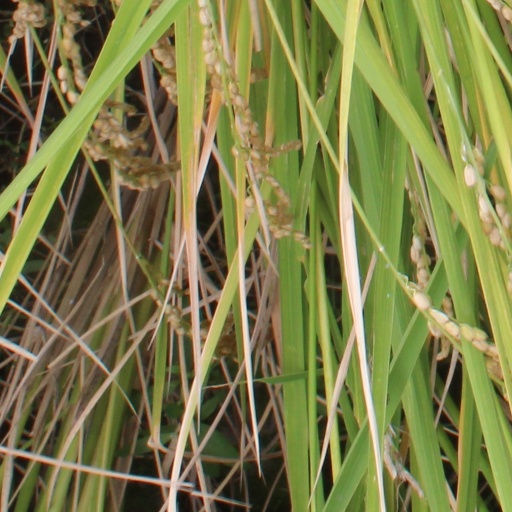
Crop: rice